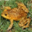
Label: frog